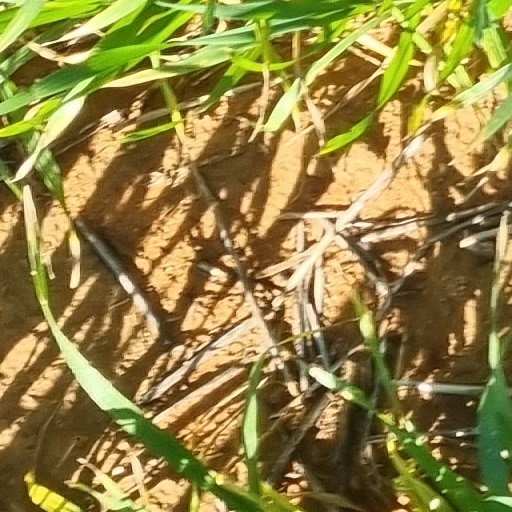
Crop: wheat